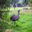
Label: bird